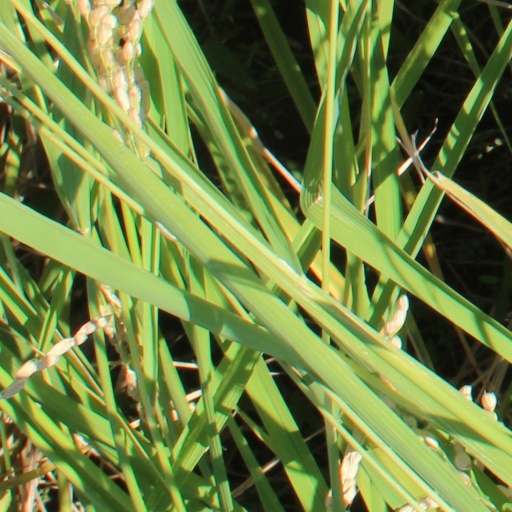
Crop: rice